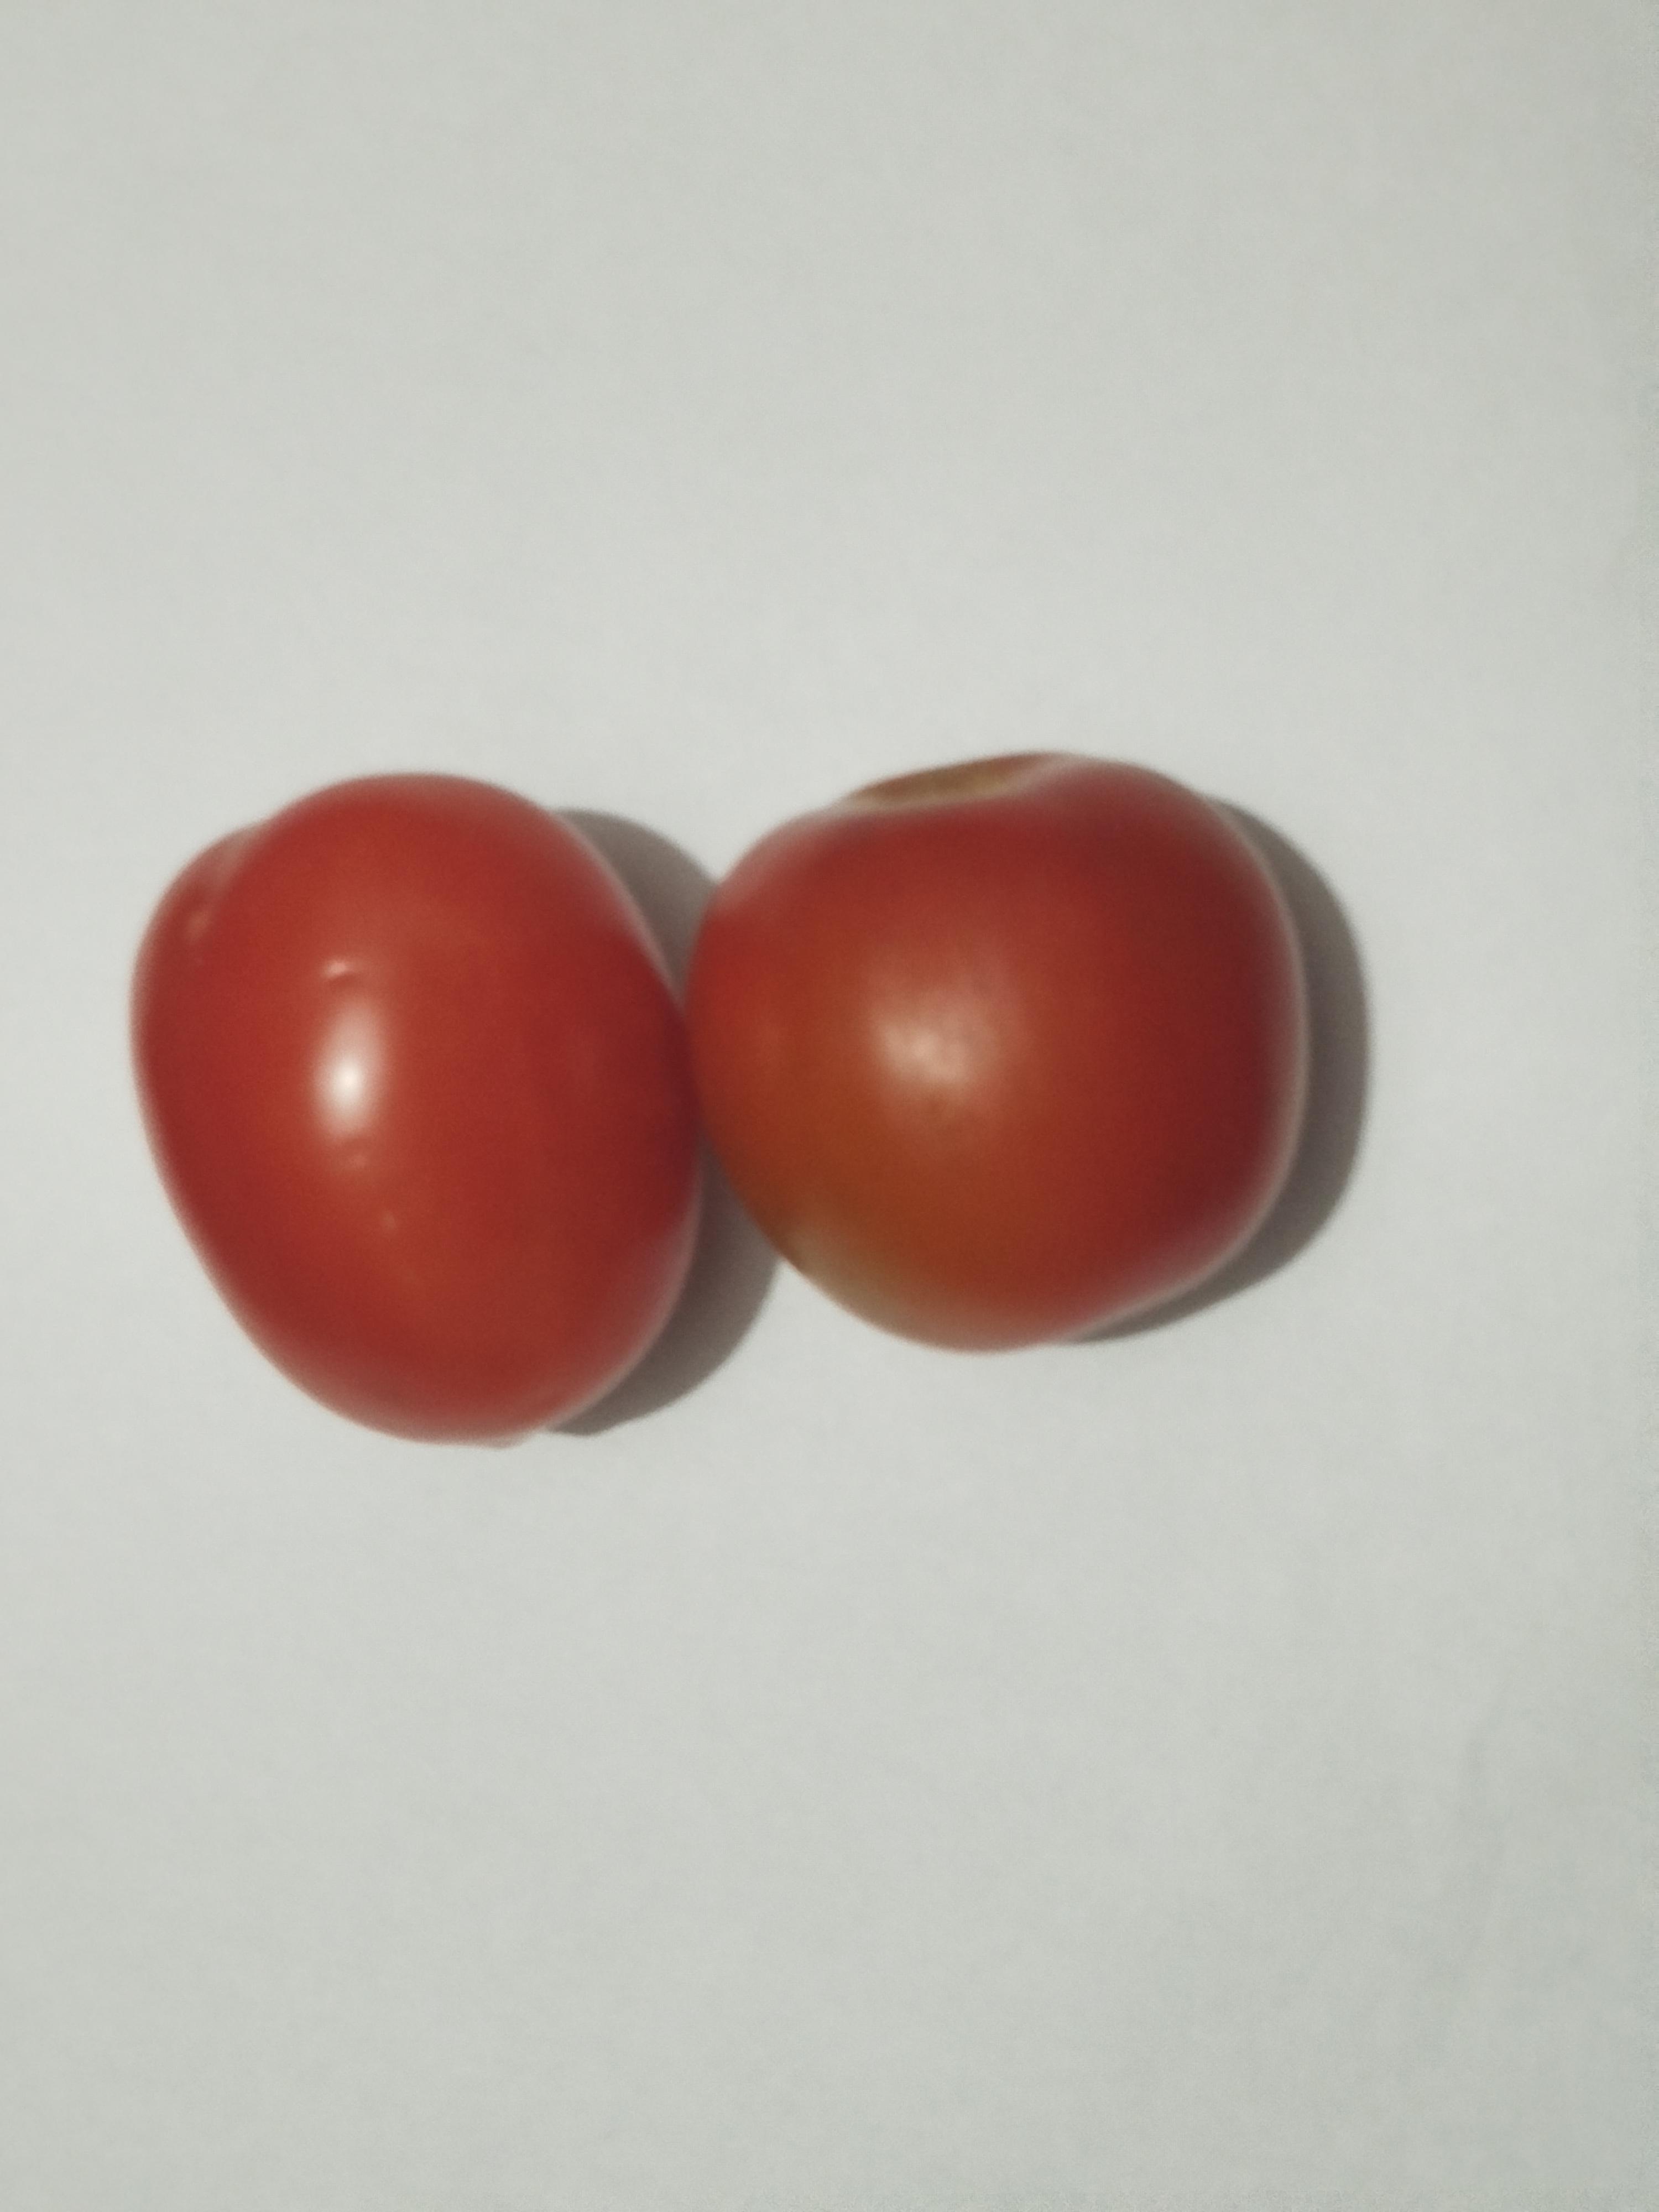
Label: Tomato